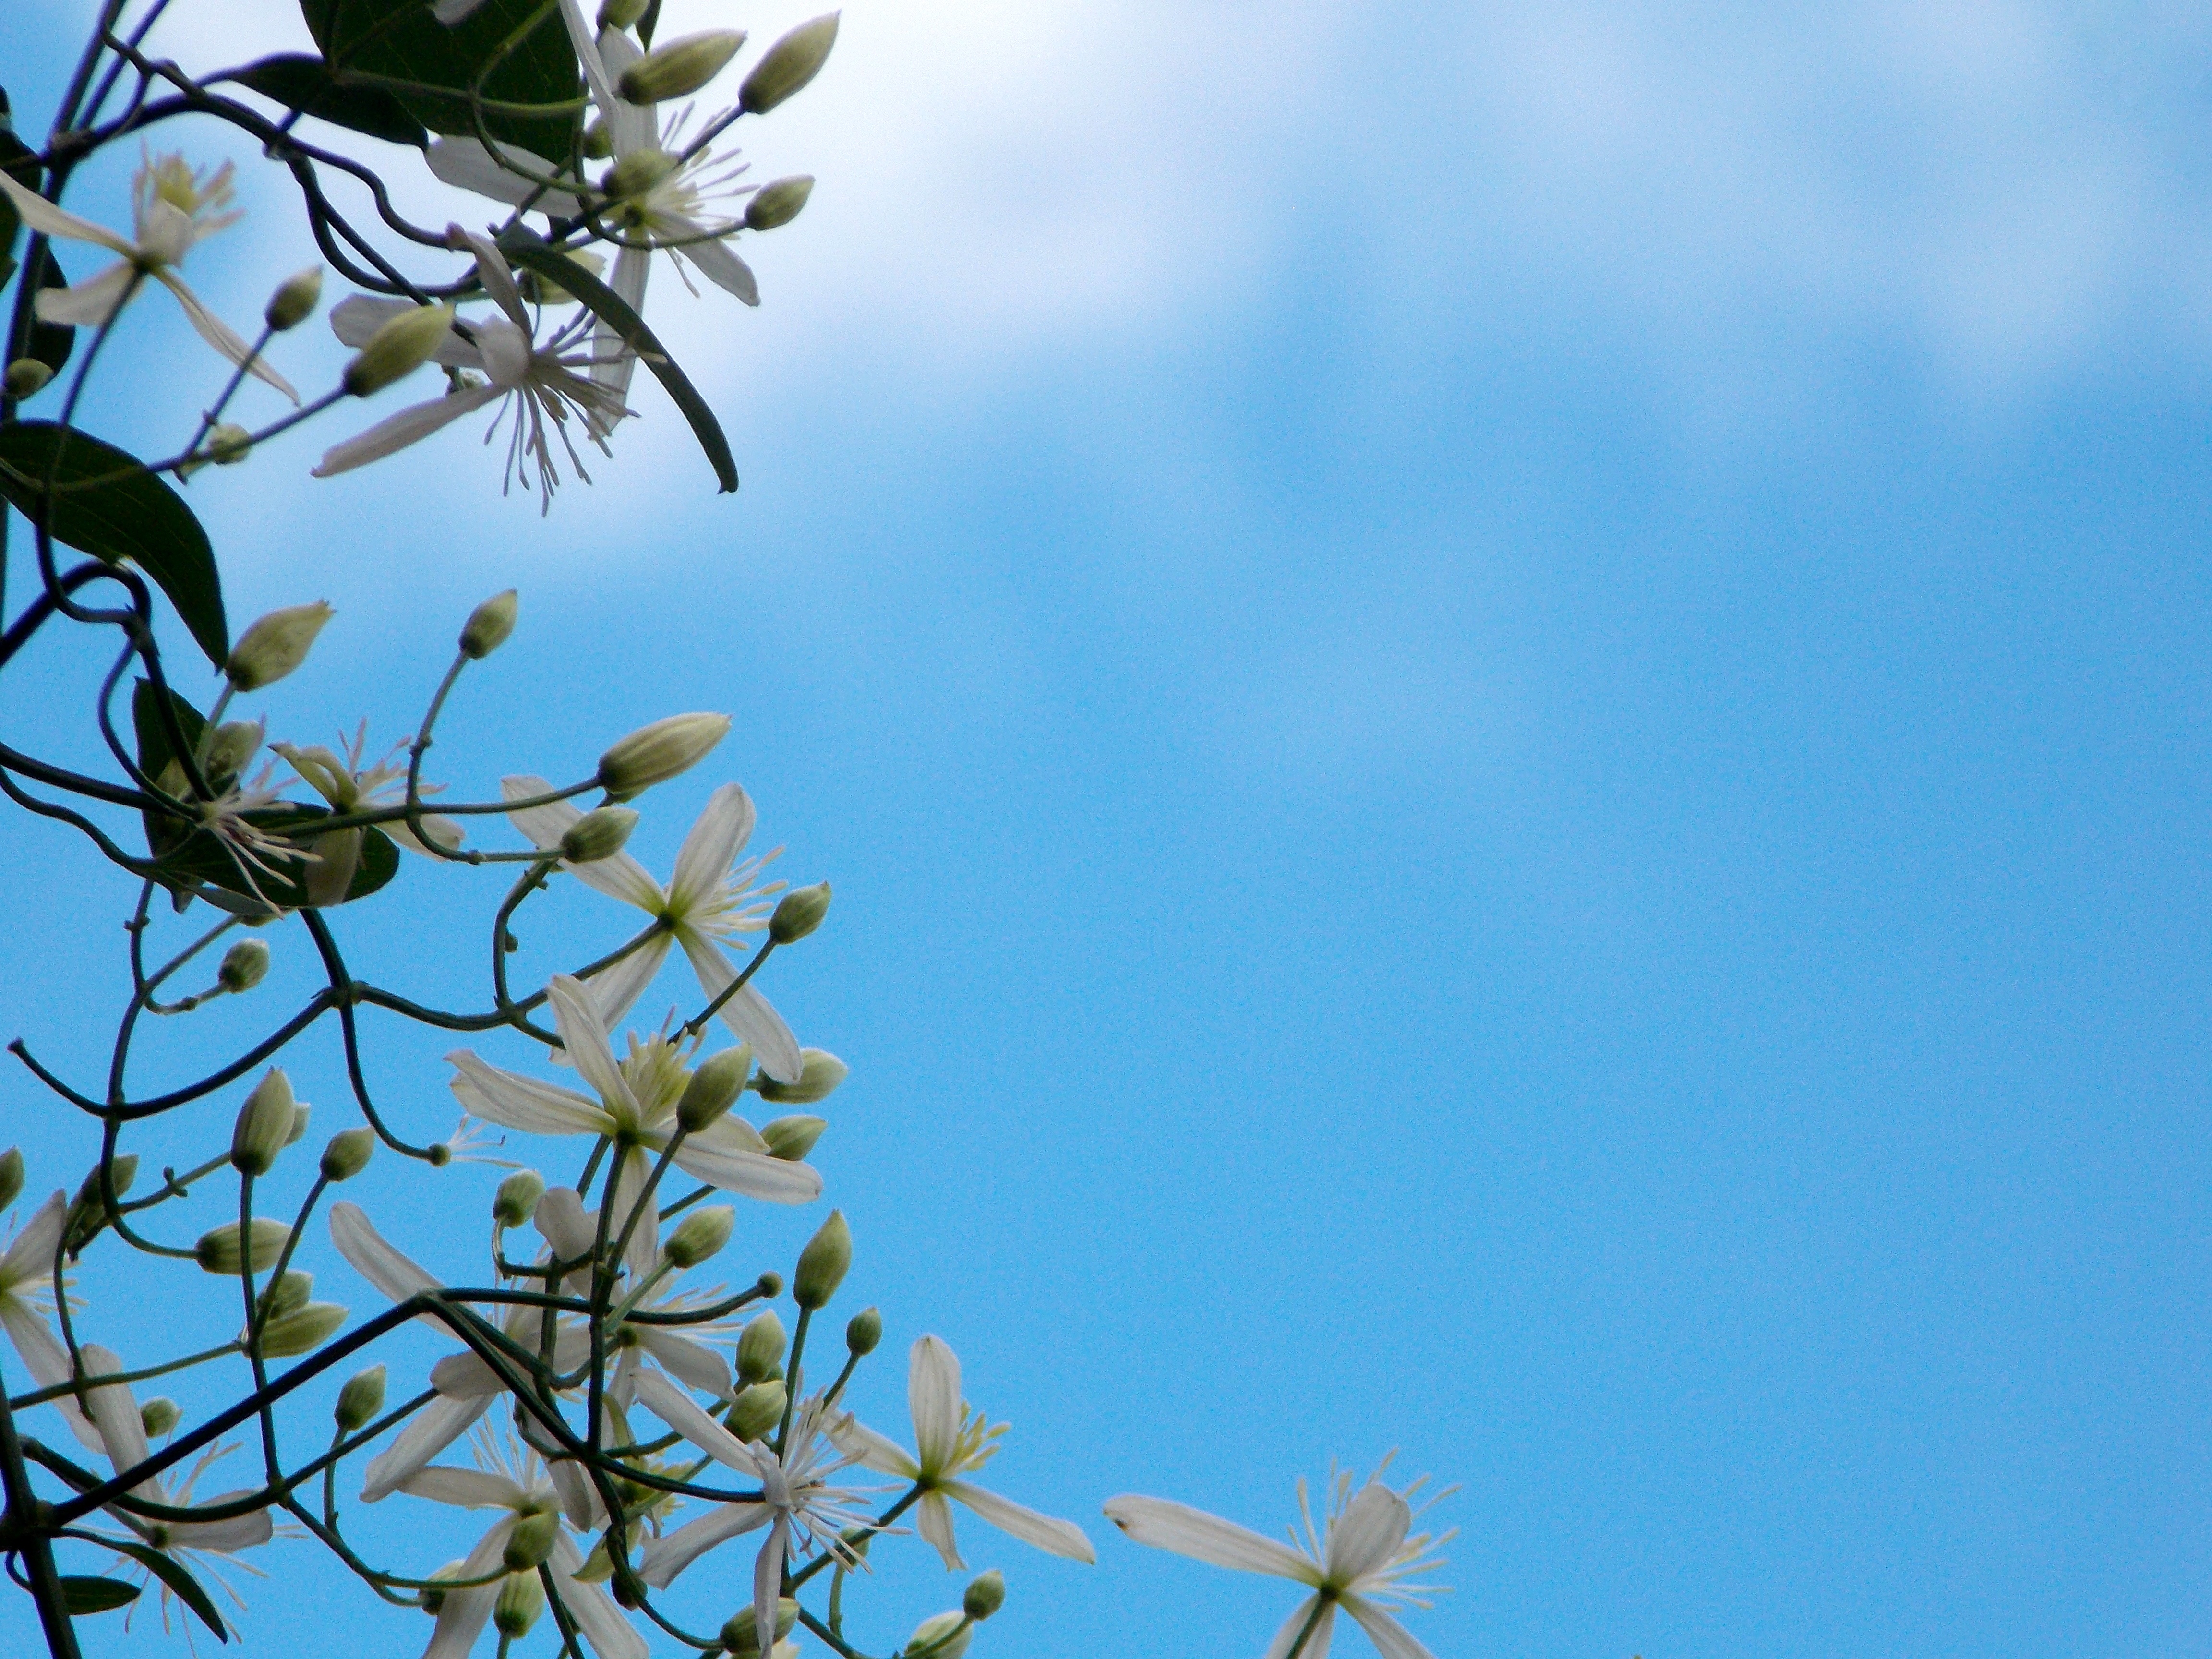
landscape, tree, nature, outdoor, branch, blossom, light, cloud, plant, sky, sunlight, leaf, flower, summer, spring, green, tranquil, color, grow, botany, freedom, colorful, flora, season, plants, twig, blue sky, flowers, sunny, happiness, shrub, bright, day, scene, clematis, fragrant, late summer, white flowers, climbing plant, small white flowers, woody plant, climbing flower, clematis paniculata, sweet autumn clematis